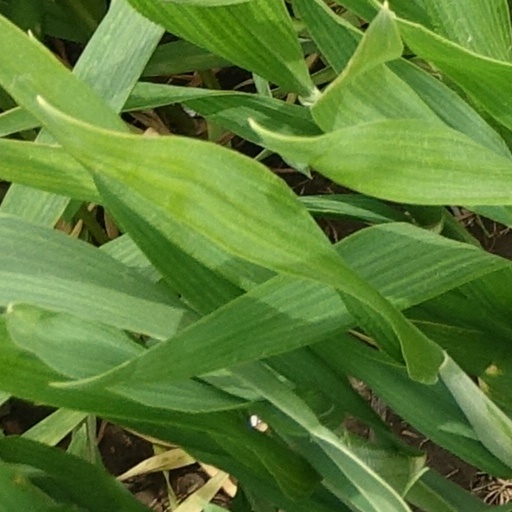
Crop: wheat